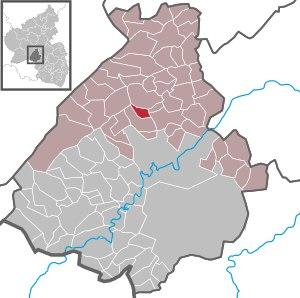
Herborn est une municipalité allemande située dans le land de Rhénanie-Palatinat et l'arrondissement de Birkenfeld.